Ramsay's Kitchen Nightmares

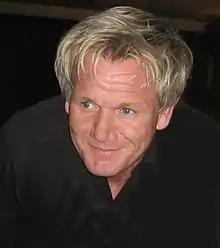
Gordon Ramsay in 2010

The programme received favourable reviews for its in-depth look into the restaurant industry. Jane Redfem of "Off the Telly" commented that the show "could have been cynically designed to exploit Ramsay's foul-mouthed reputation... But watch, listen and think about what he is saying, and his genuine commitment to his profession in general, and the task at hand become abundantly evident." Lorna Martin of "The Observer" said ""Ramsay's Kitchen Nightmares" is compulsive viewing – packed with excitement, emotion and entertainment."